Cato Mead

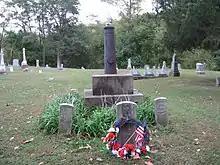
Cato Mead cemetery marker to an unknown grave in Montrose Cemetery

Cato Mead (1846; also spelled Meed) is the only known Black Patriot (American Revolutionary War veteran) buried west of the Mississippi River. Mead is buried in or near Montrose Cemetery in Montrose, Iowa.